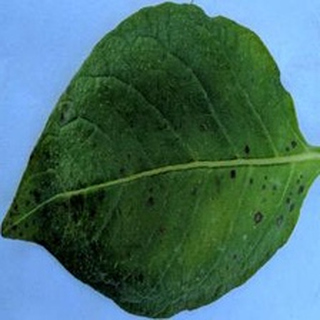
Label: potato_early_blight